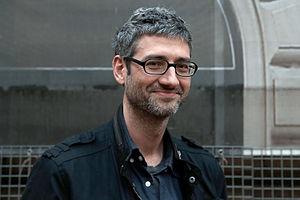
Nicolas Mahler, né en 1969 à Vienne, est scénariste et dessinateur de bande dessinée autrichien.